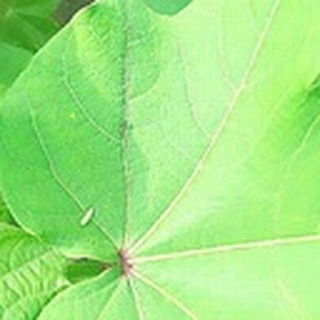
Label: healthy_cotton